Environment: real
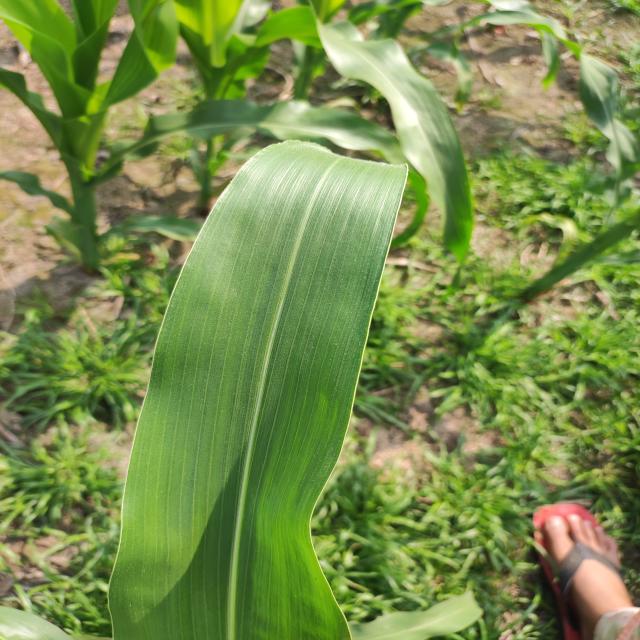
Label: healthy